Daniel Amartey

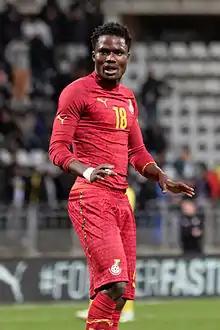
Amartey playing for Ghana in 2015

Daniel Amartey (born 21 December 1994) is a Ghanaian professional footballer who most recently played as a defender or midfielder for Süper Lig club Beşiktaş and the Ghana national team. He is currently a free agent.